Fruticose lichen

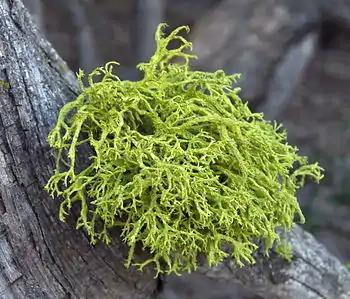
"Letharia vulpina", a species of fruticose lichen

A fruticose lichen is a form of lichen fungi that is characterized by a coral-like shrubby or bushy growth structure. It is formed from a symbiotic relationship of a photobiont such as green algae or less commonly cyanobacteria and one, two or more mycobionts. Fruticose lichens are not a monophyletic and holophyletic lineage, but are a form encountered in many classes. Fruticose lichens have a complex vegetation structure, and are characterized by an ascending, bushy or pendulous appearance. As with other lichens, many fruticose lichens can endure high degrees of desiccation. They grow slowly and often occur in habitats such as on tree barks, on rock surfaces and on soils in the Arctic and mountain regions.